Spot On (TV programme)

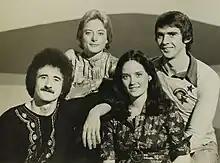
Original "Spot On" presenters, from left: Ray Millard, Evelyn Skinner, Erin Roozendaal, Douglas Blair

Spot On is a New Zealand children's television programme that aired from 1974 to 1988. The format was a weekly programme with three or four presenters, based on the format of the British programme "Blue Peter" where they would introduce their young audience to experiences they might not be familiar with: going out in the field and participating in jobs, events, or sports, to learn what is involved. Examples included fire-fighting, flying in rescue helicopters, visiting a chocolate factory, rock climbing and abseiling, or travelling to other countries. Studio-bound sketches and interviews filled out the half-hour show.